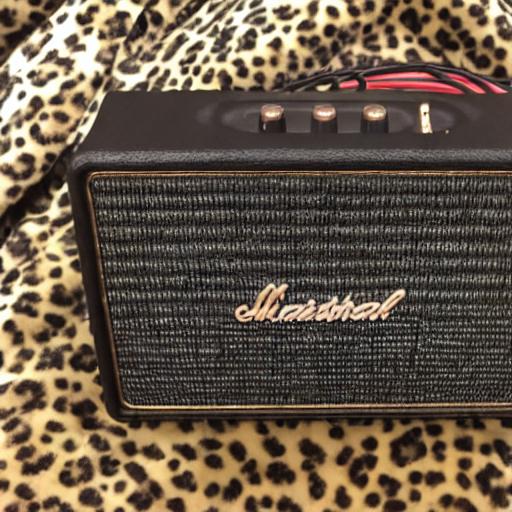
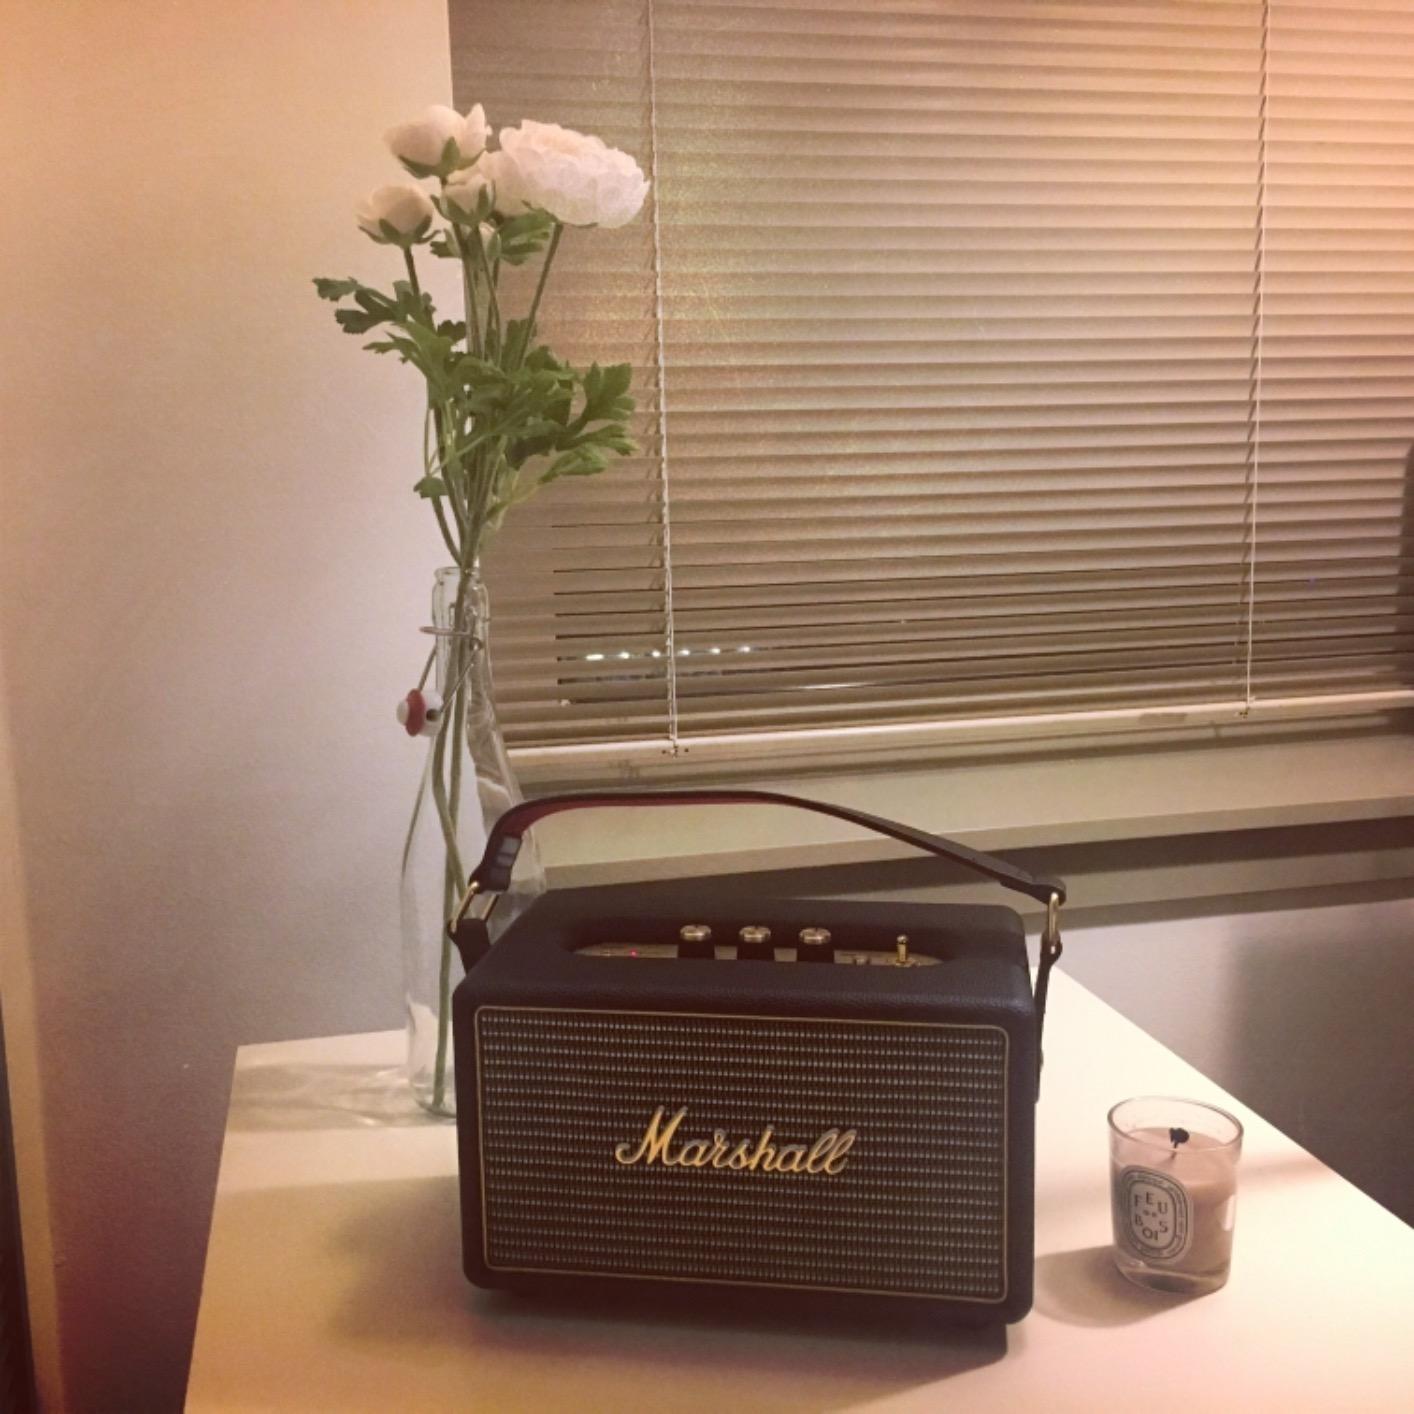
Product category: speaker
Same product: no